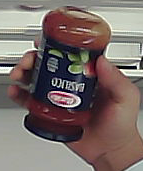
Product: barilla_pomodoro